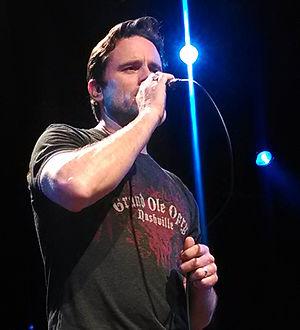
Charles Esten est un acteur et musicien américain né à Pittsburgh le 9 septembre 1965.